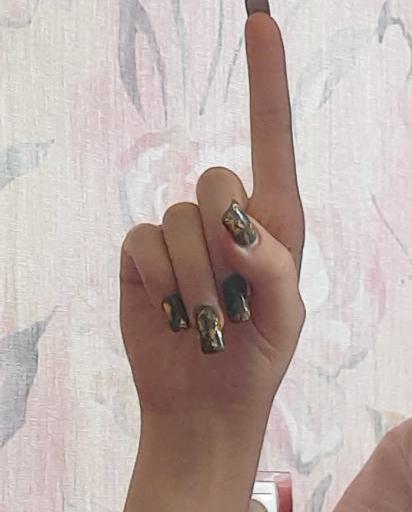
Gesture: one